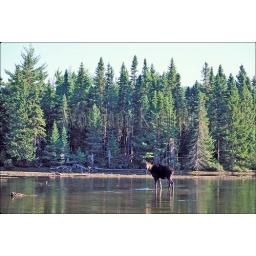
Usa, maine, moosehead lake near rockwood, socatean stream, moose cow in river feeding